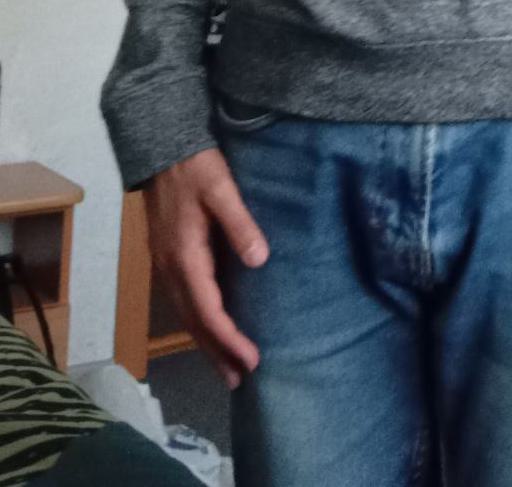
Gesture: no_gesture